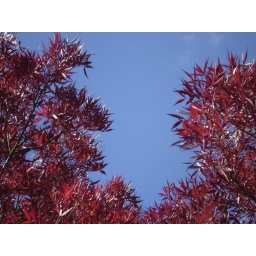
I love this red tree in the Square at the end of my street.